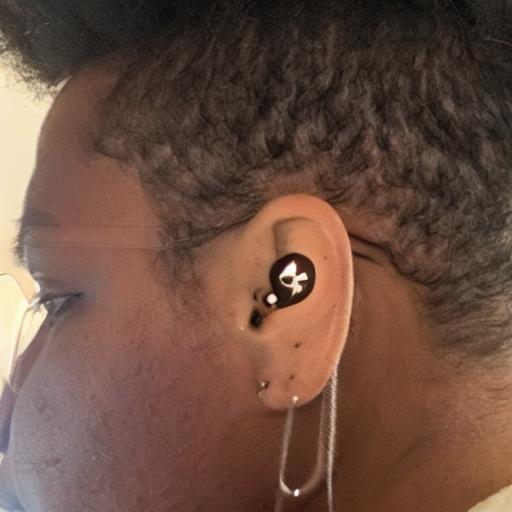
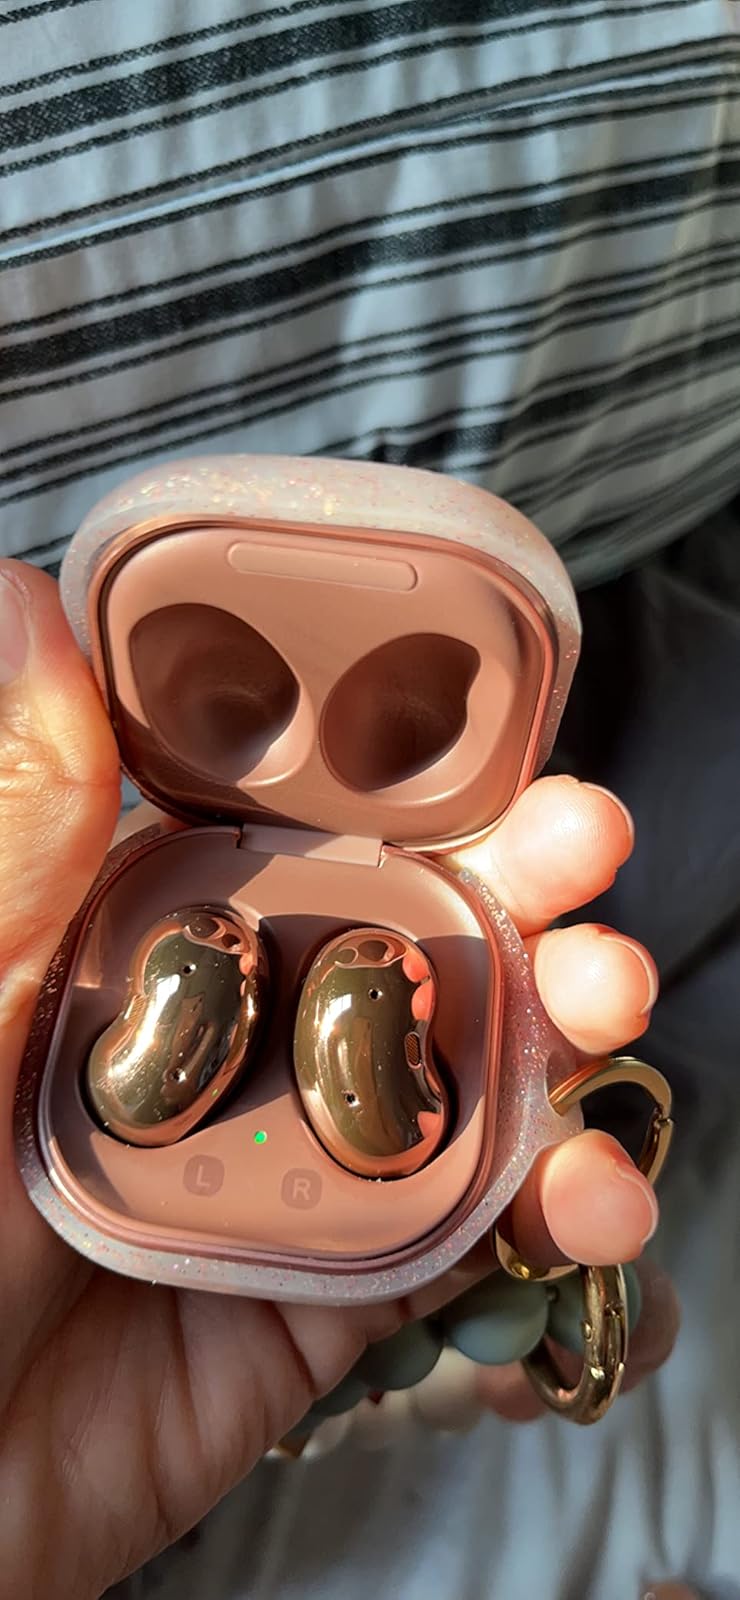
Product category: earbuds
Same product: no